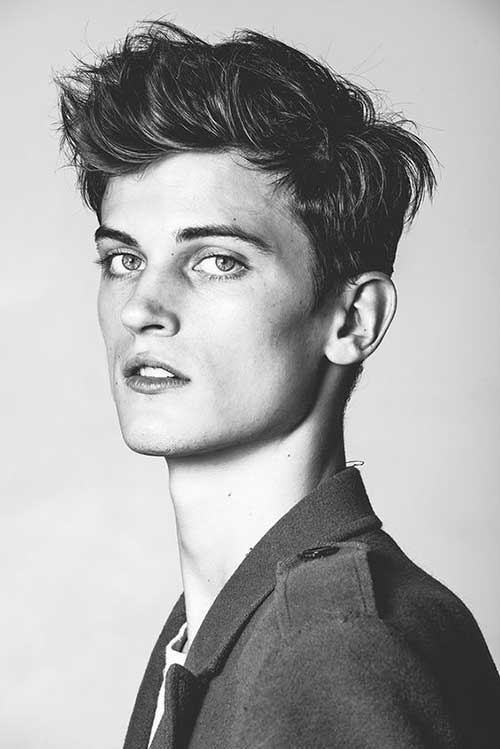
Gender: men